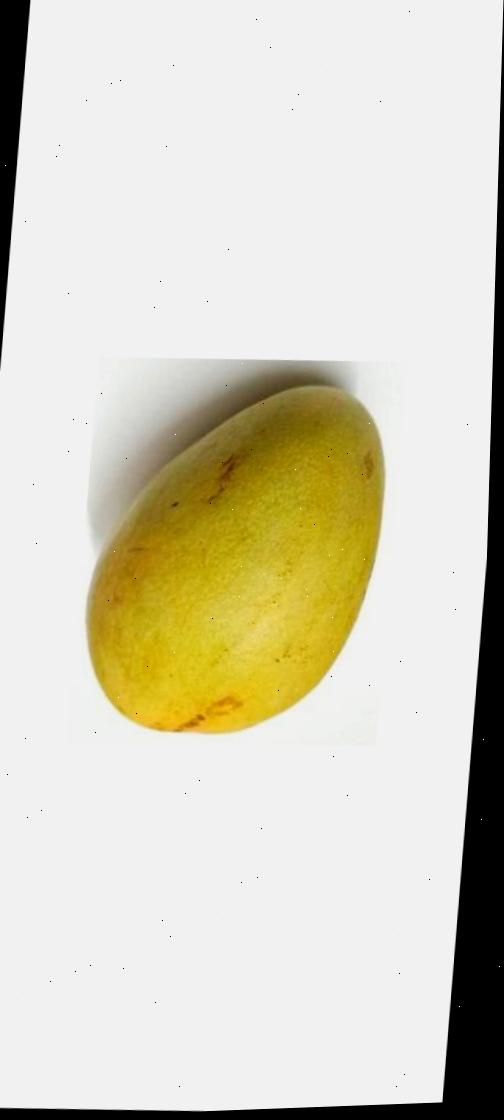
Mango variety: Bari-11